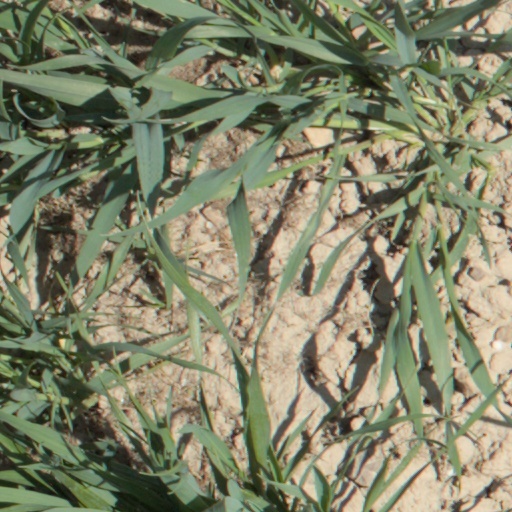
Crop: wheat